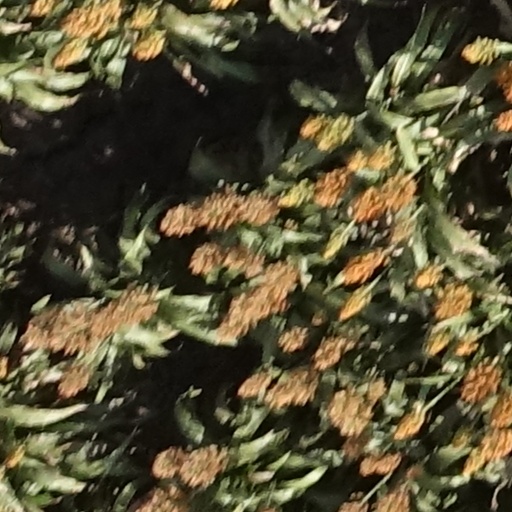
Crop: sorghum